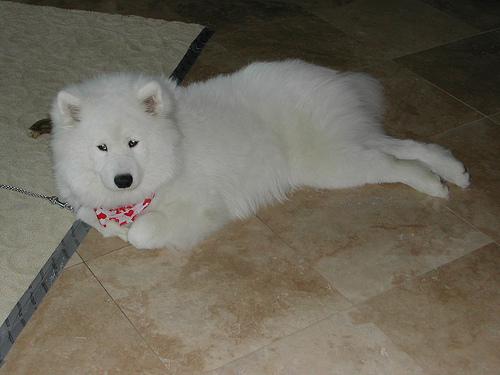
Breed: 2192-n000088-Samoyed